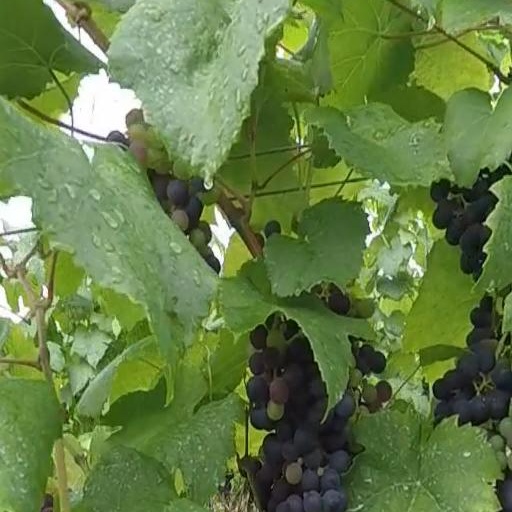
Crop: grape